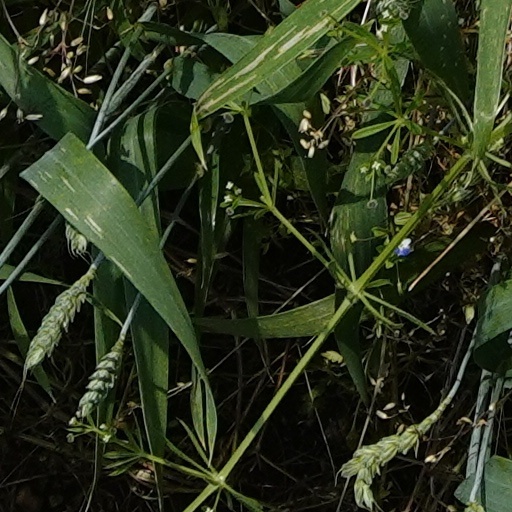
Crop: wheat